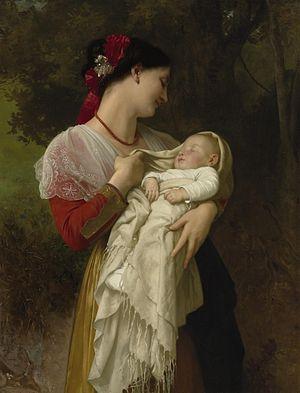
L'œuvre peinte de William Bouguereau est constitué de 828 peintures réalisées par l'artiste entre 1845 et 1905. Il est classé par ordre chronologique.